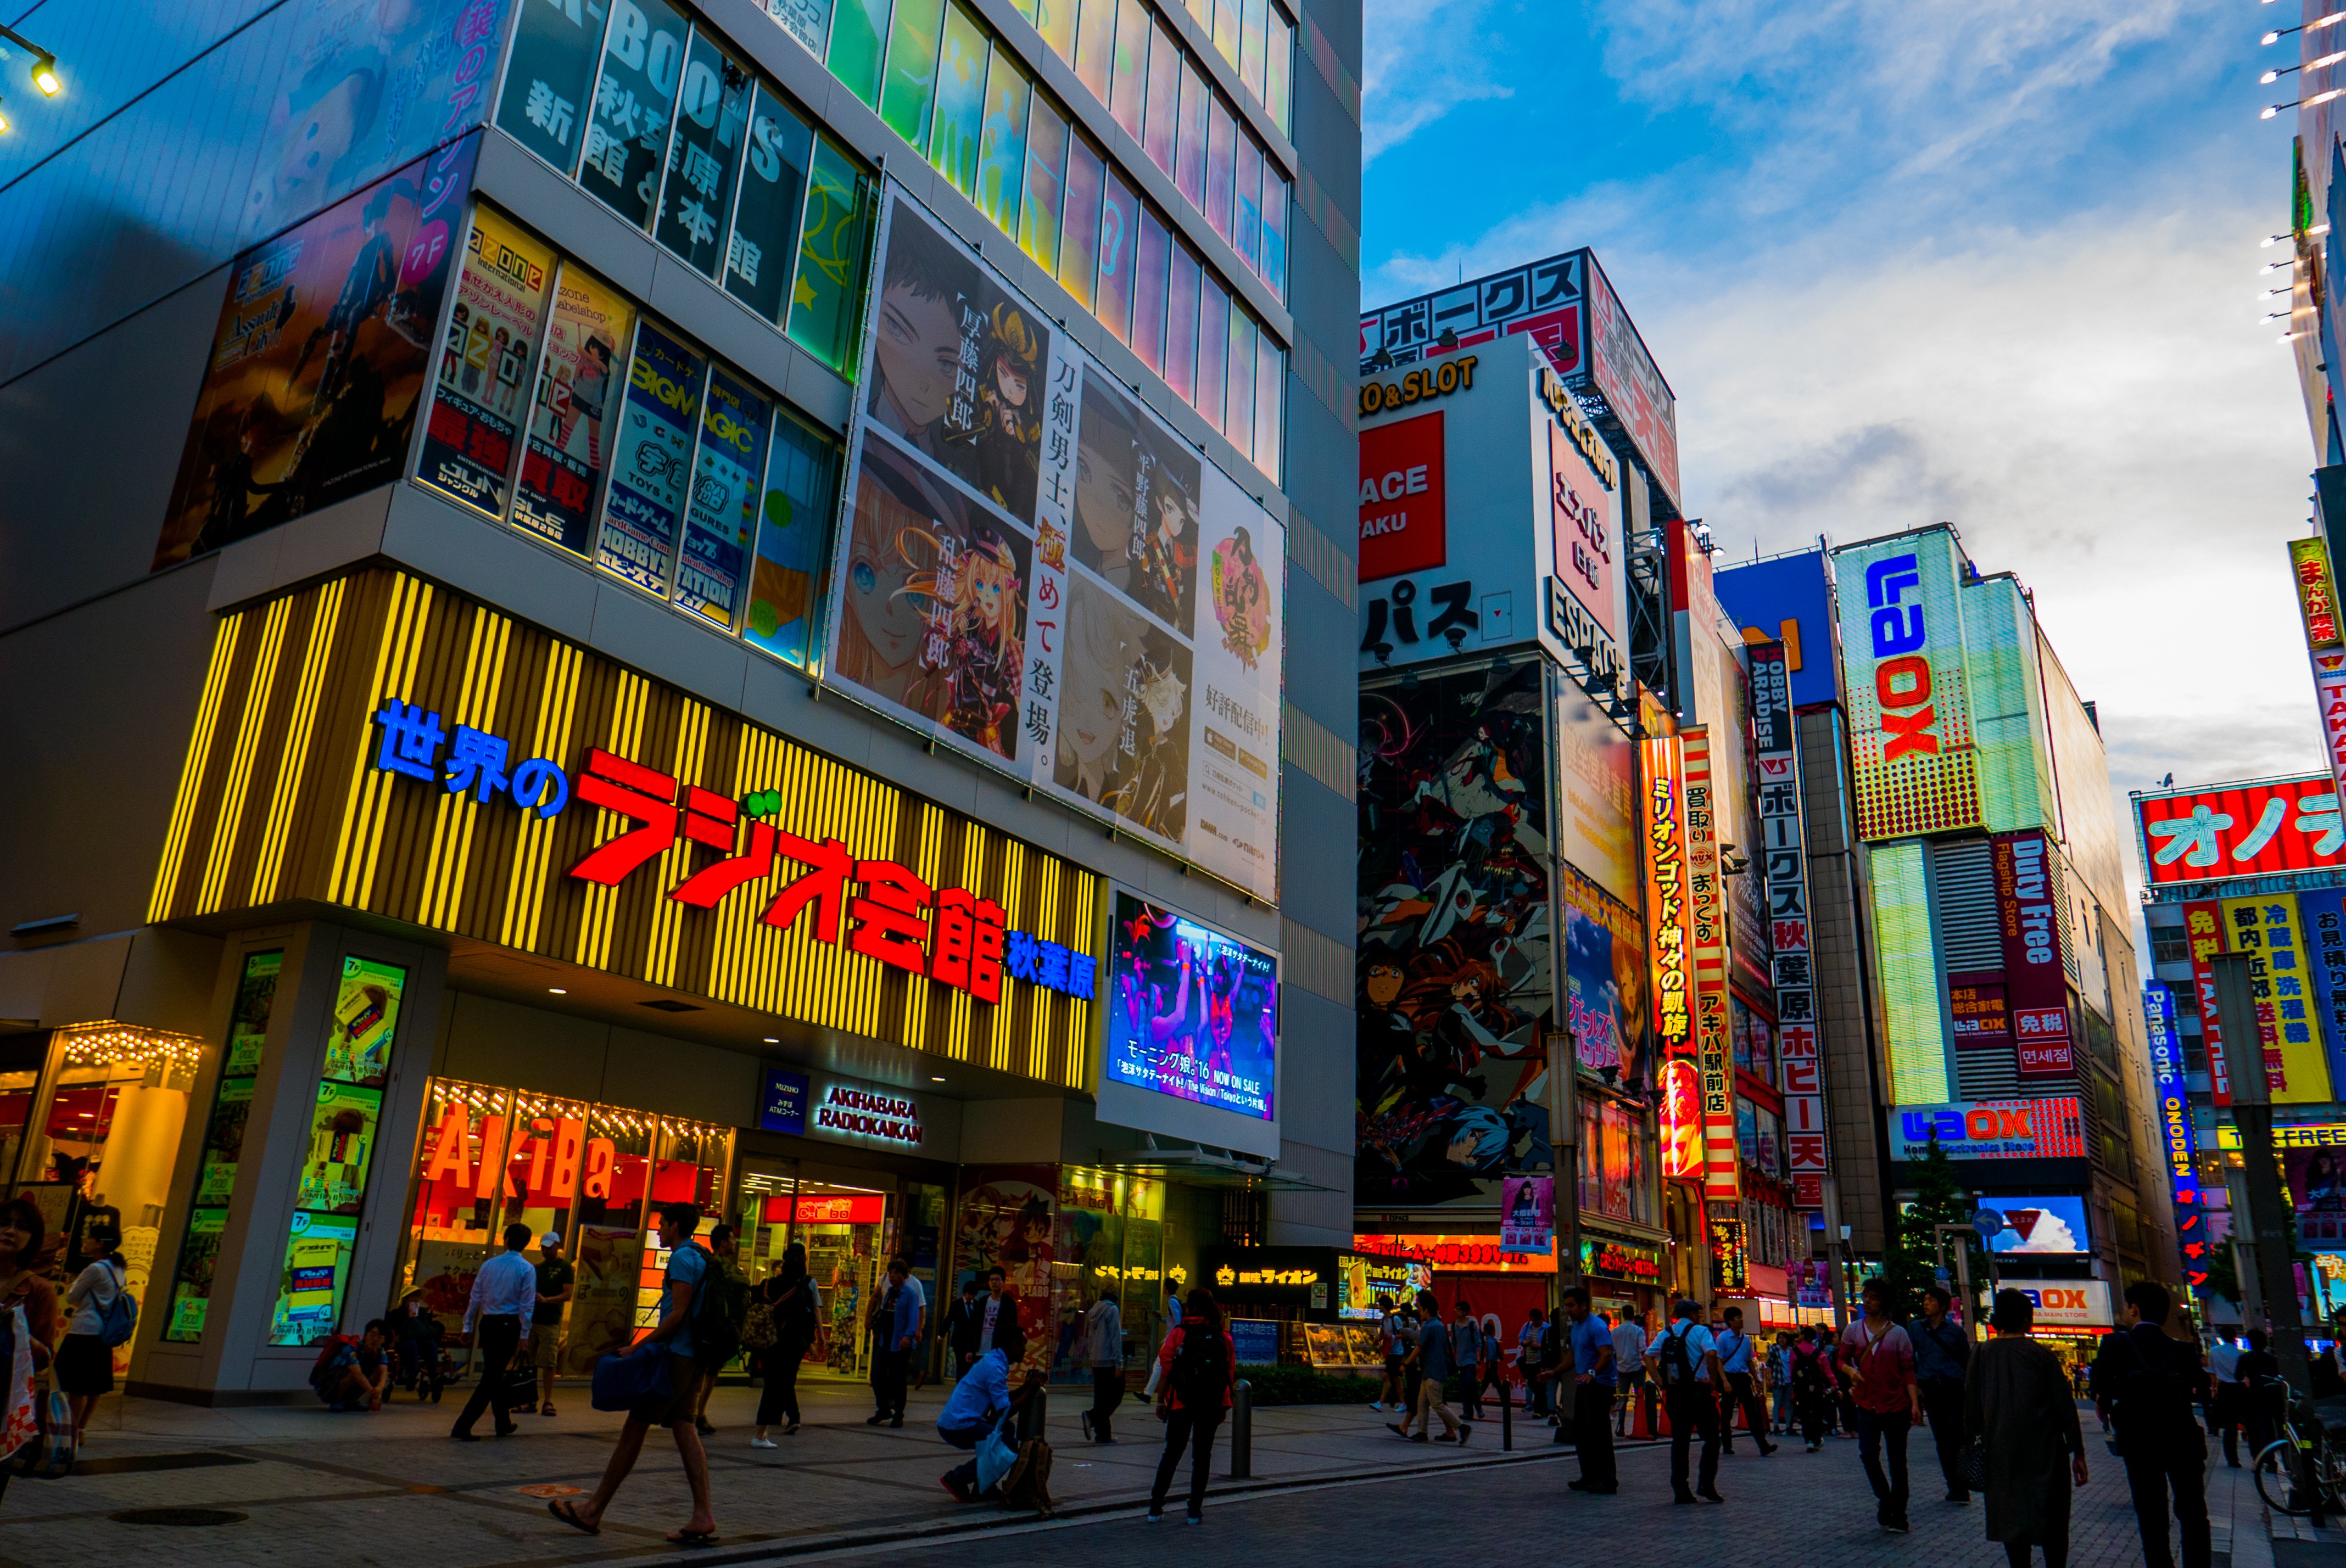
pedestrian, road, street, town, city, crowd, cityscape, downtown, color, shopping, tourism, infrastructure, metropolis, neighbourhood, shopping mall, urban area, human settlement